Suputhrudu

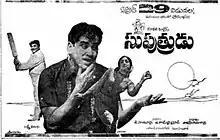
Theatrical release poster

Suputhrudu is a 1971 Indian Telugu-language drama film, produced by Jagarlamudi Subba Rao, Gorantla Rajendra Prasad on Madhavi Combines banner and directed by T. Rama Rao. It stars Akkineni Nageswara Rao, Lakshmi and music composed by K. V. Mahadevan.